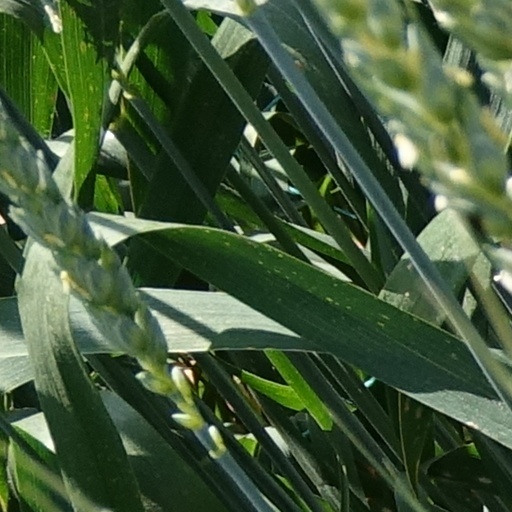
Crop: wheat